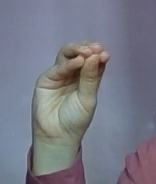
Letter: ha